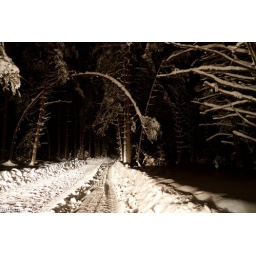
tree over the road